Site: brandenburg
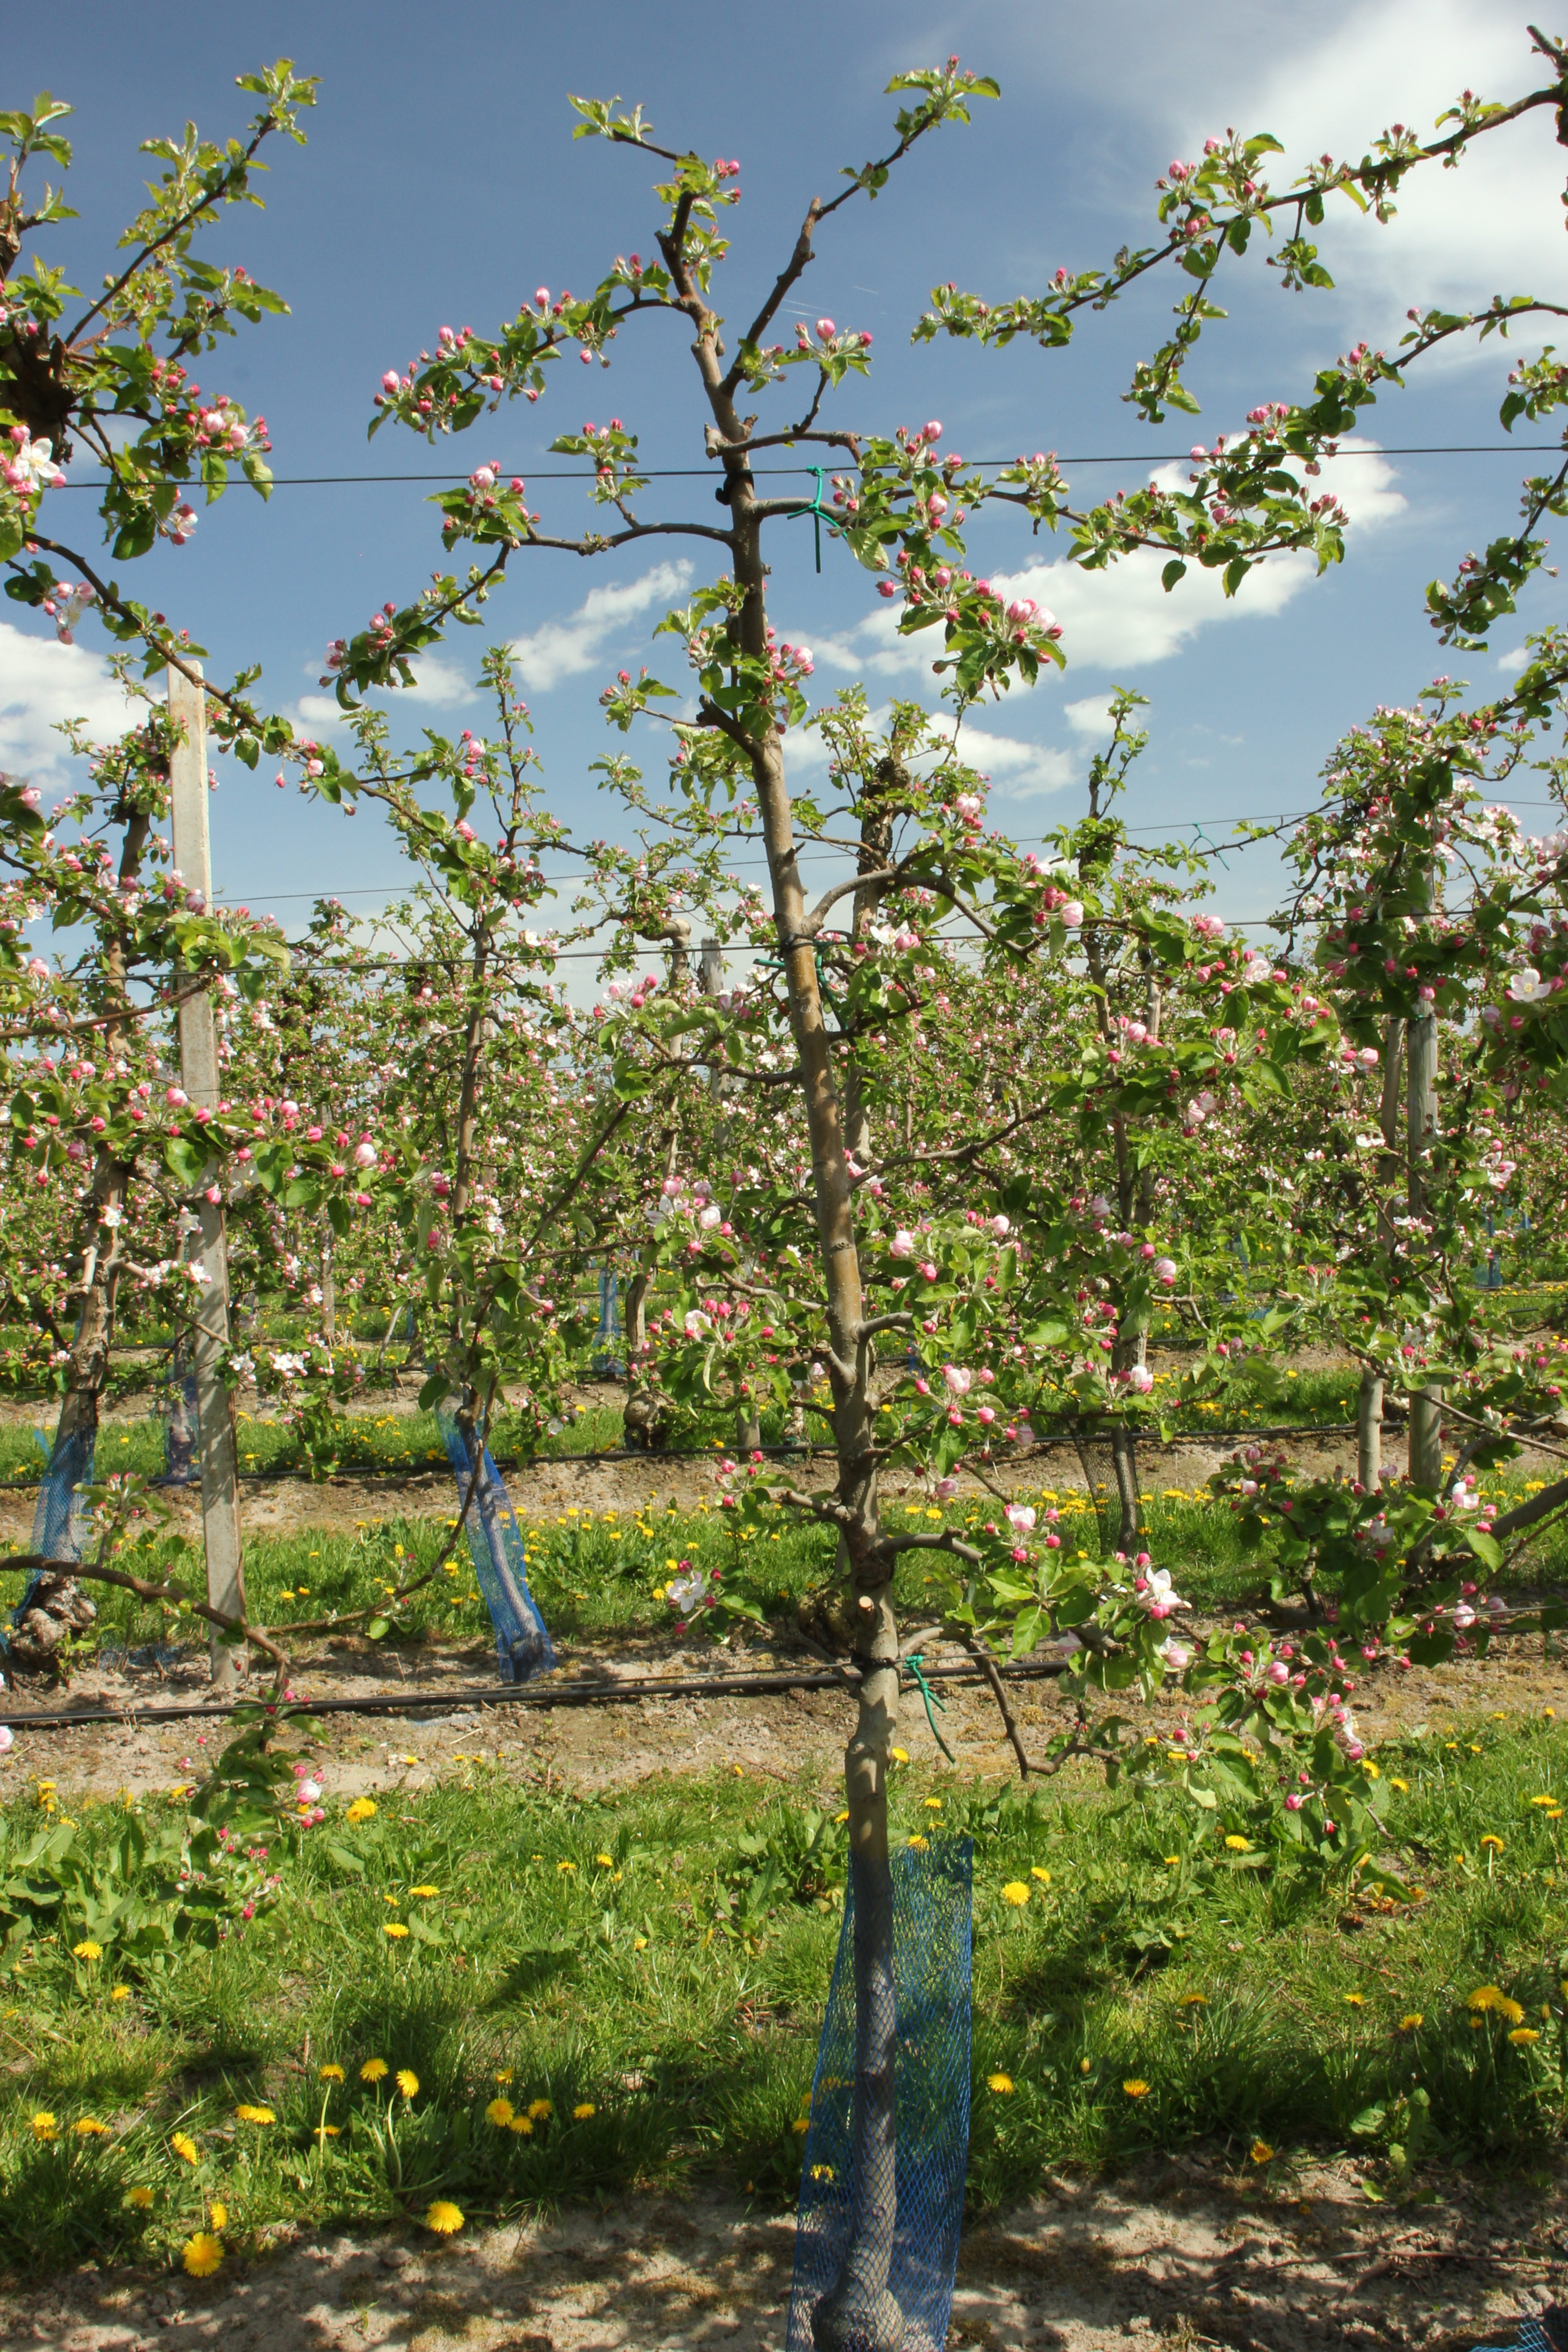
Growth stage (BBCH 57): Inflorescence emergence